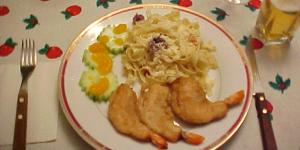
camarones a la markeza